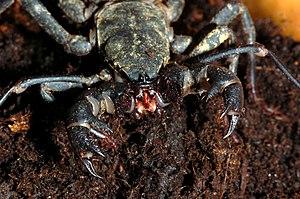
Typopeltis est un genre d'uropyges de la famille des Thelyphonidae, le seul de la sous-famille des Typopeltinae.